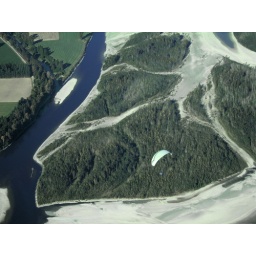
Glider above sand bar in the Fraser River